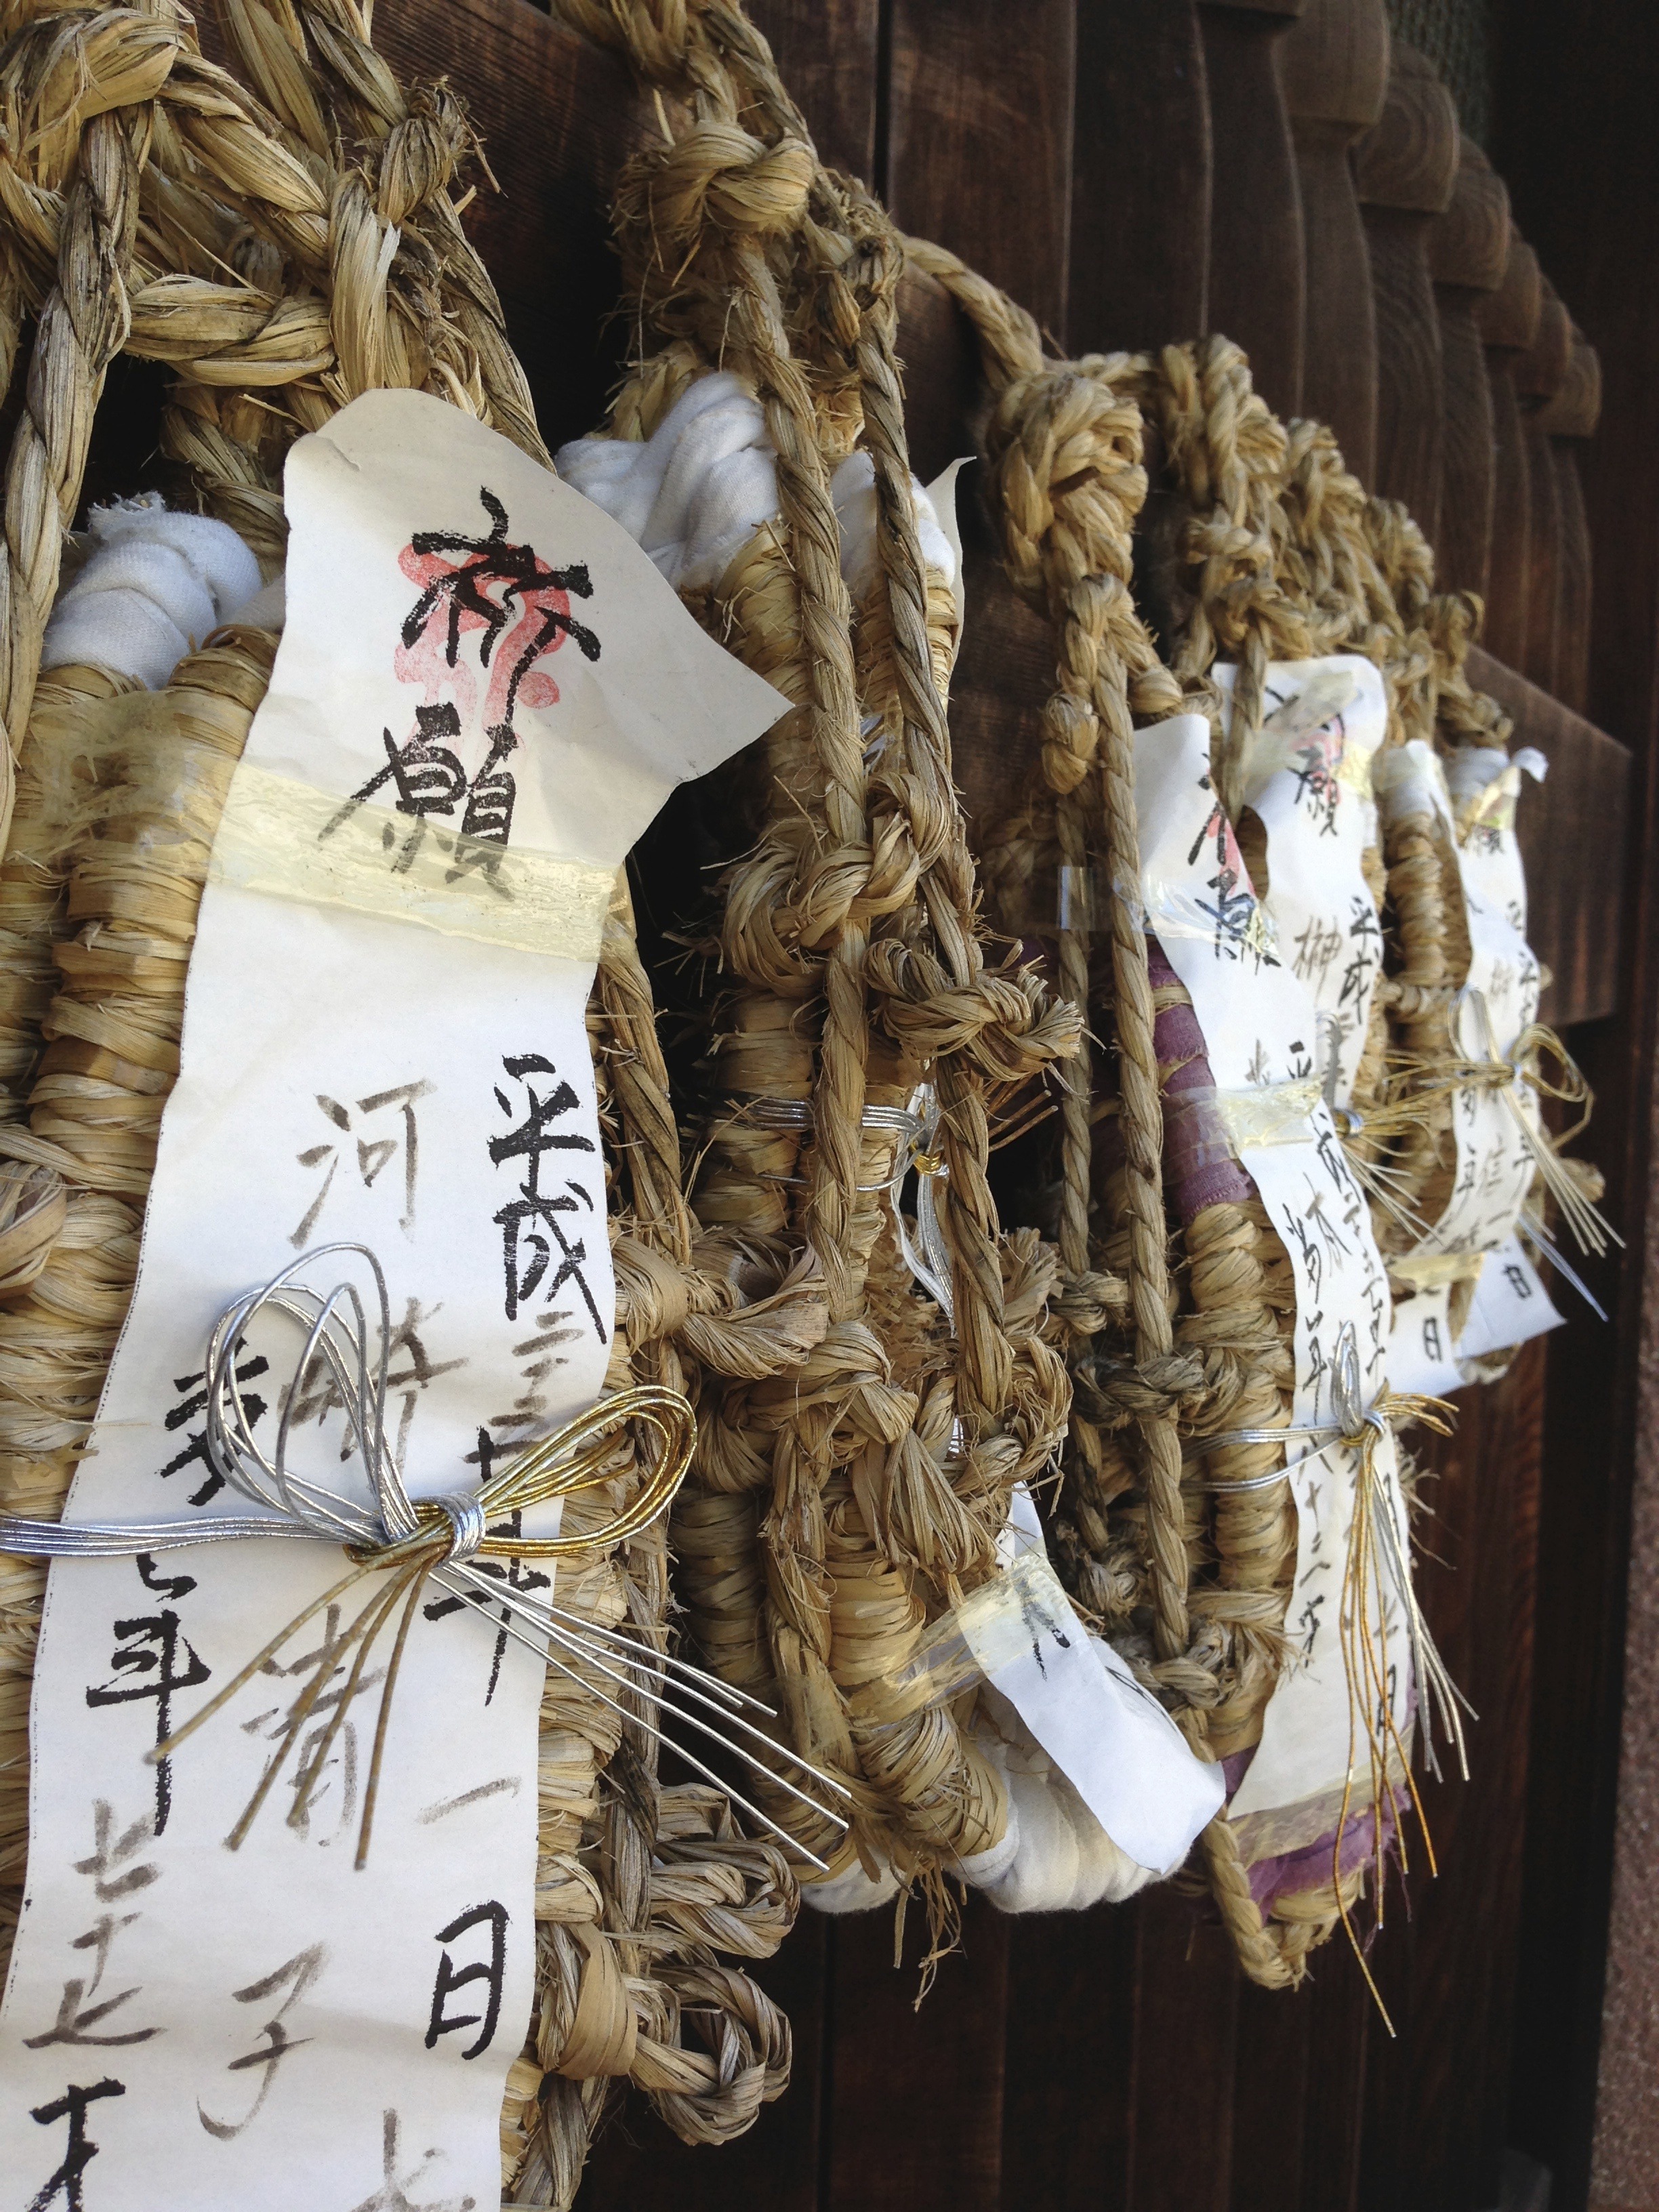
wood, flower, rustic, spring, japan, christmas decoration, sculpture, art, temple, japanese, handmade, image, sacred, carving, shinto, pilgrimage, mythology, woven, slippers